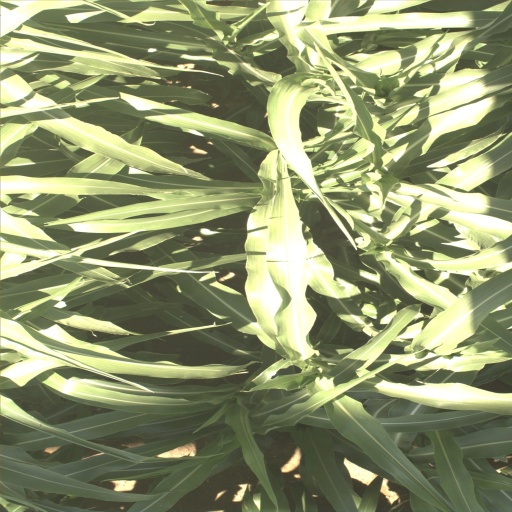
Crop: sorghum